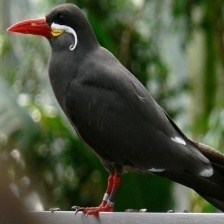
Species: INCA TERN
Scientific name: LAROSTERNA INCA